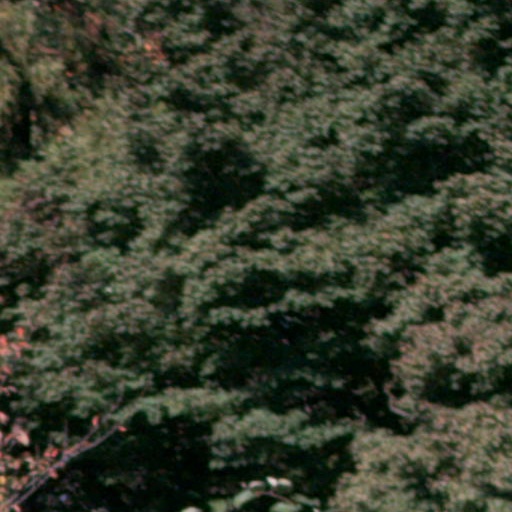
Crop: cassava